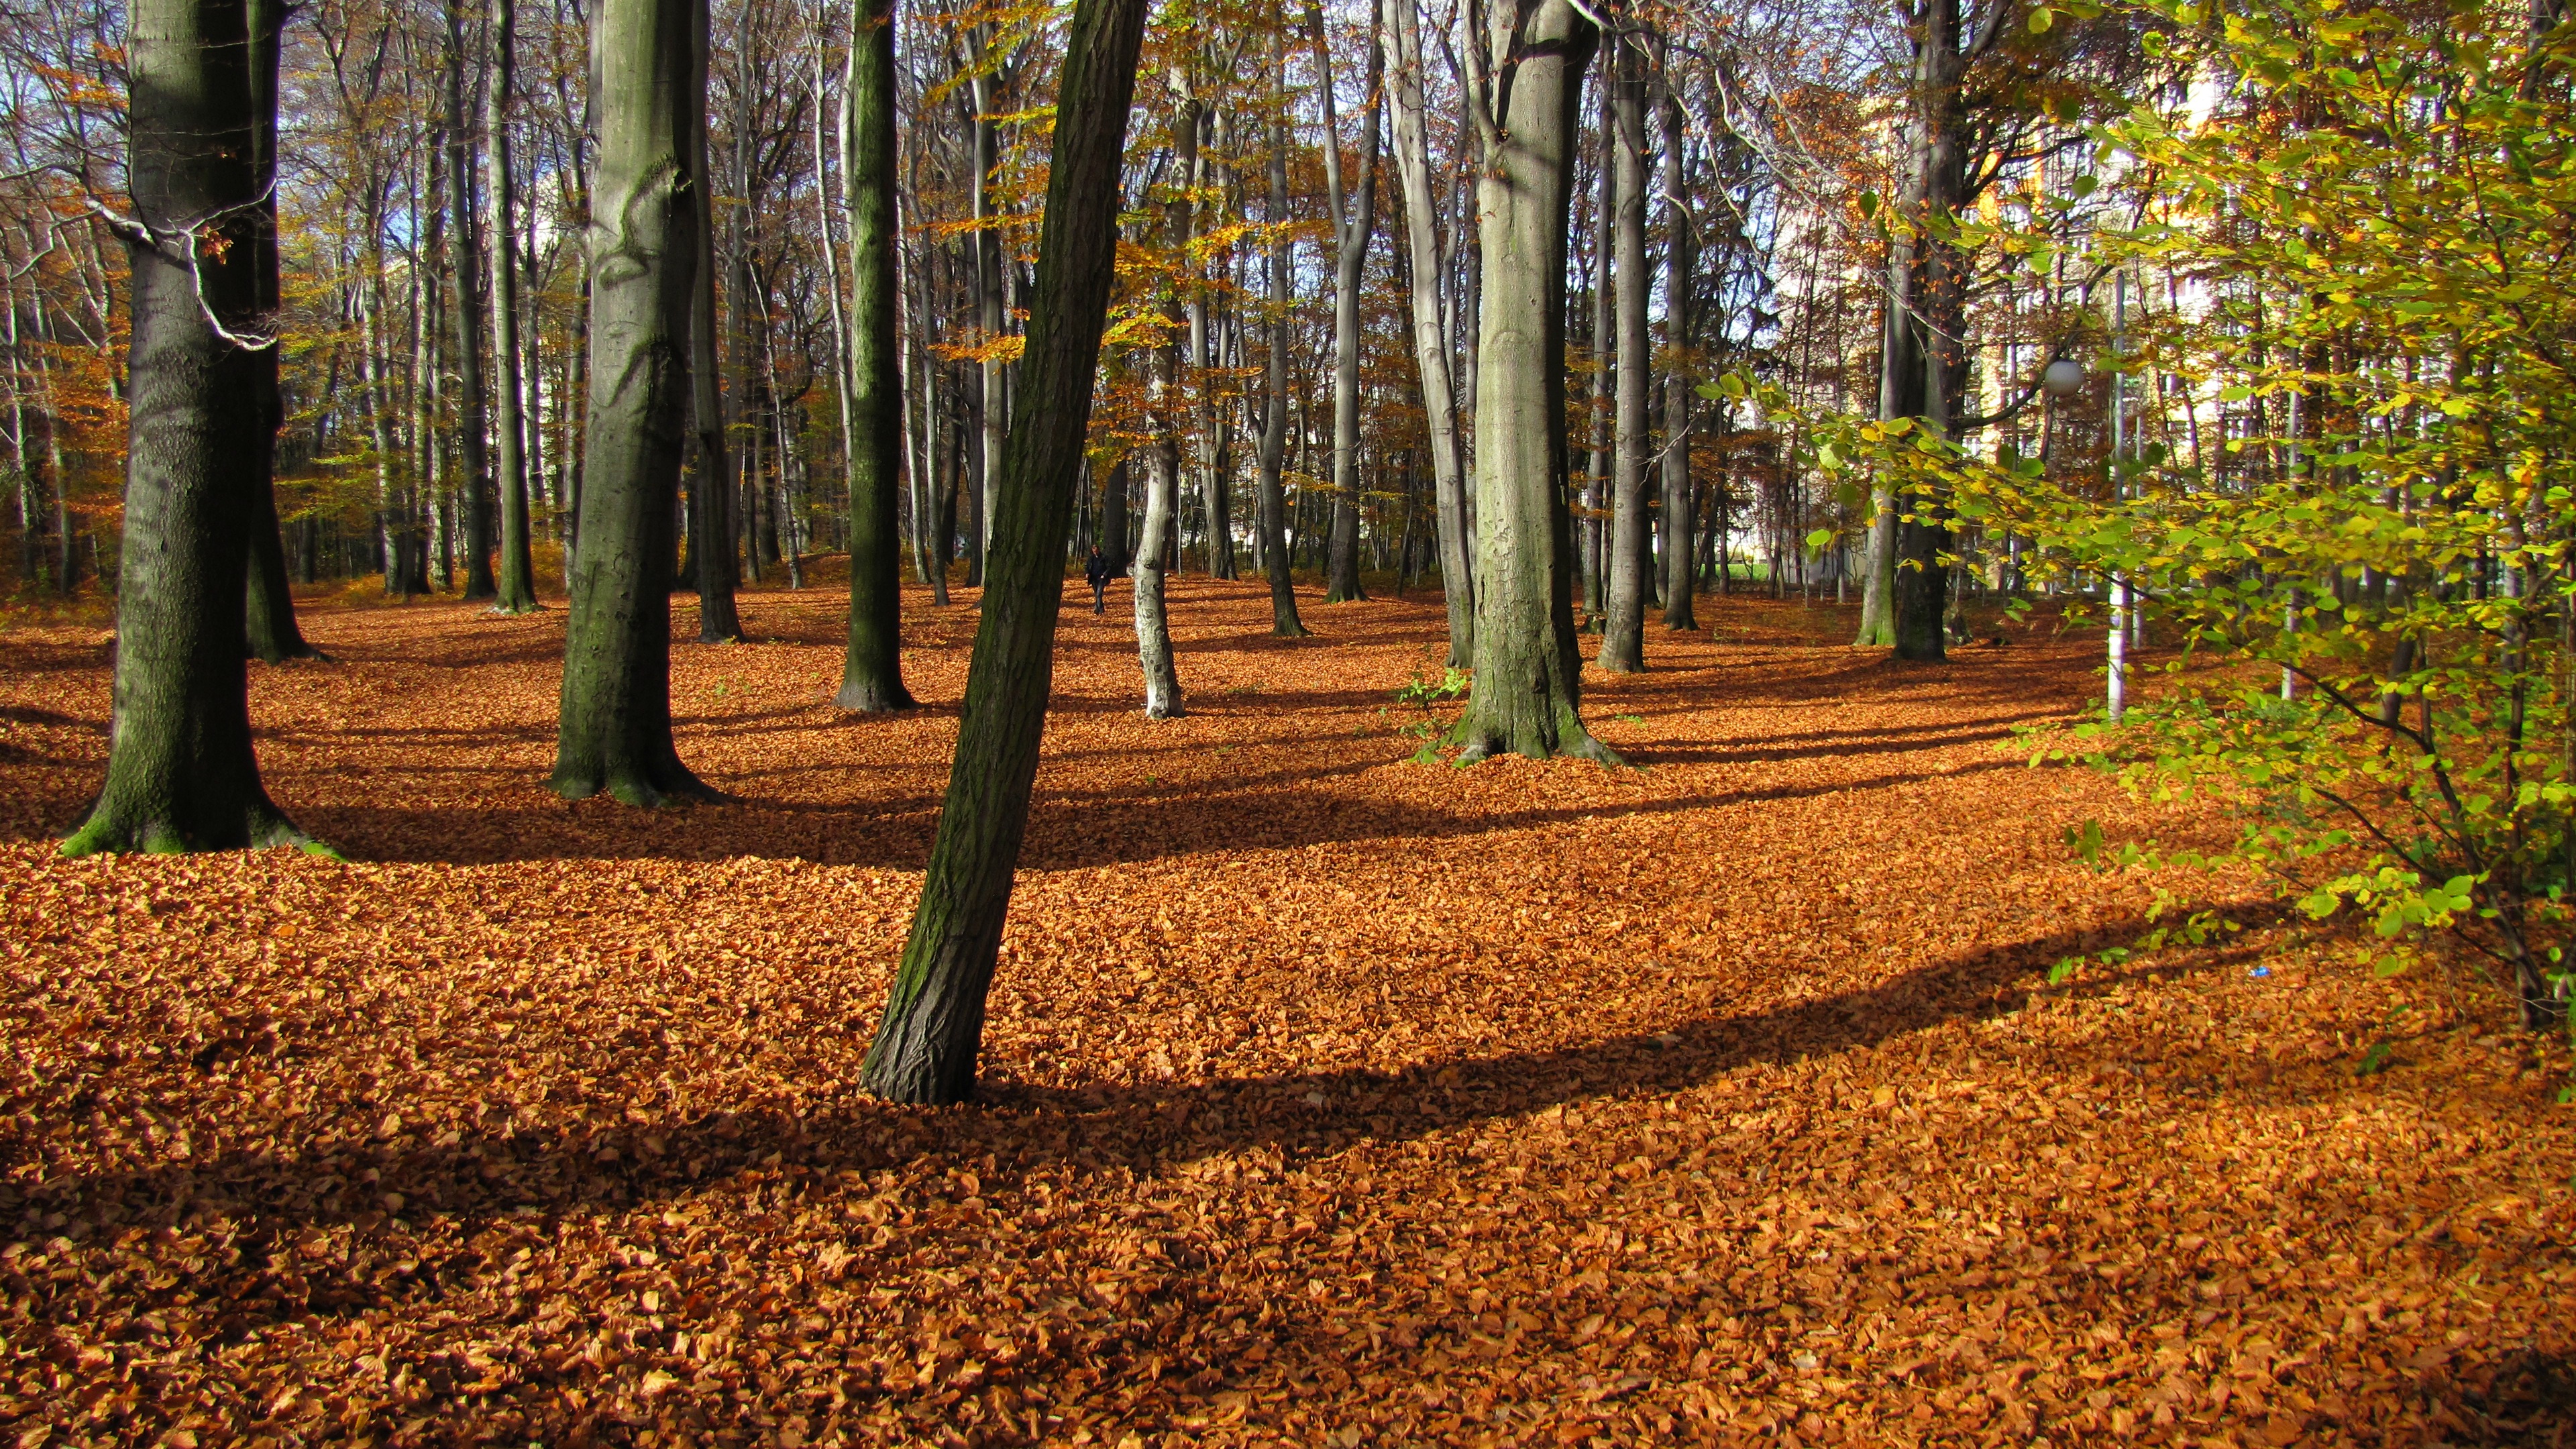
landscape, tree, nature, forest, plant, sunlight, leaf, fall, scenic, autumn, park, season, trees, leaves, outside, poland, deciduous, grove, woodland, habitat, fallen leaves, ecosystem, biome, natural environment, woody plant, temperate broadleaf and mixed forest